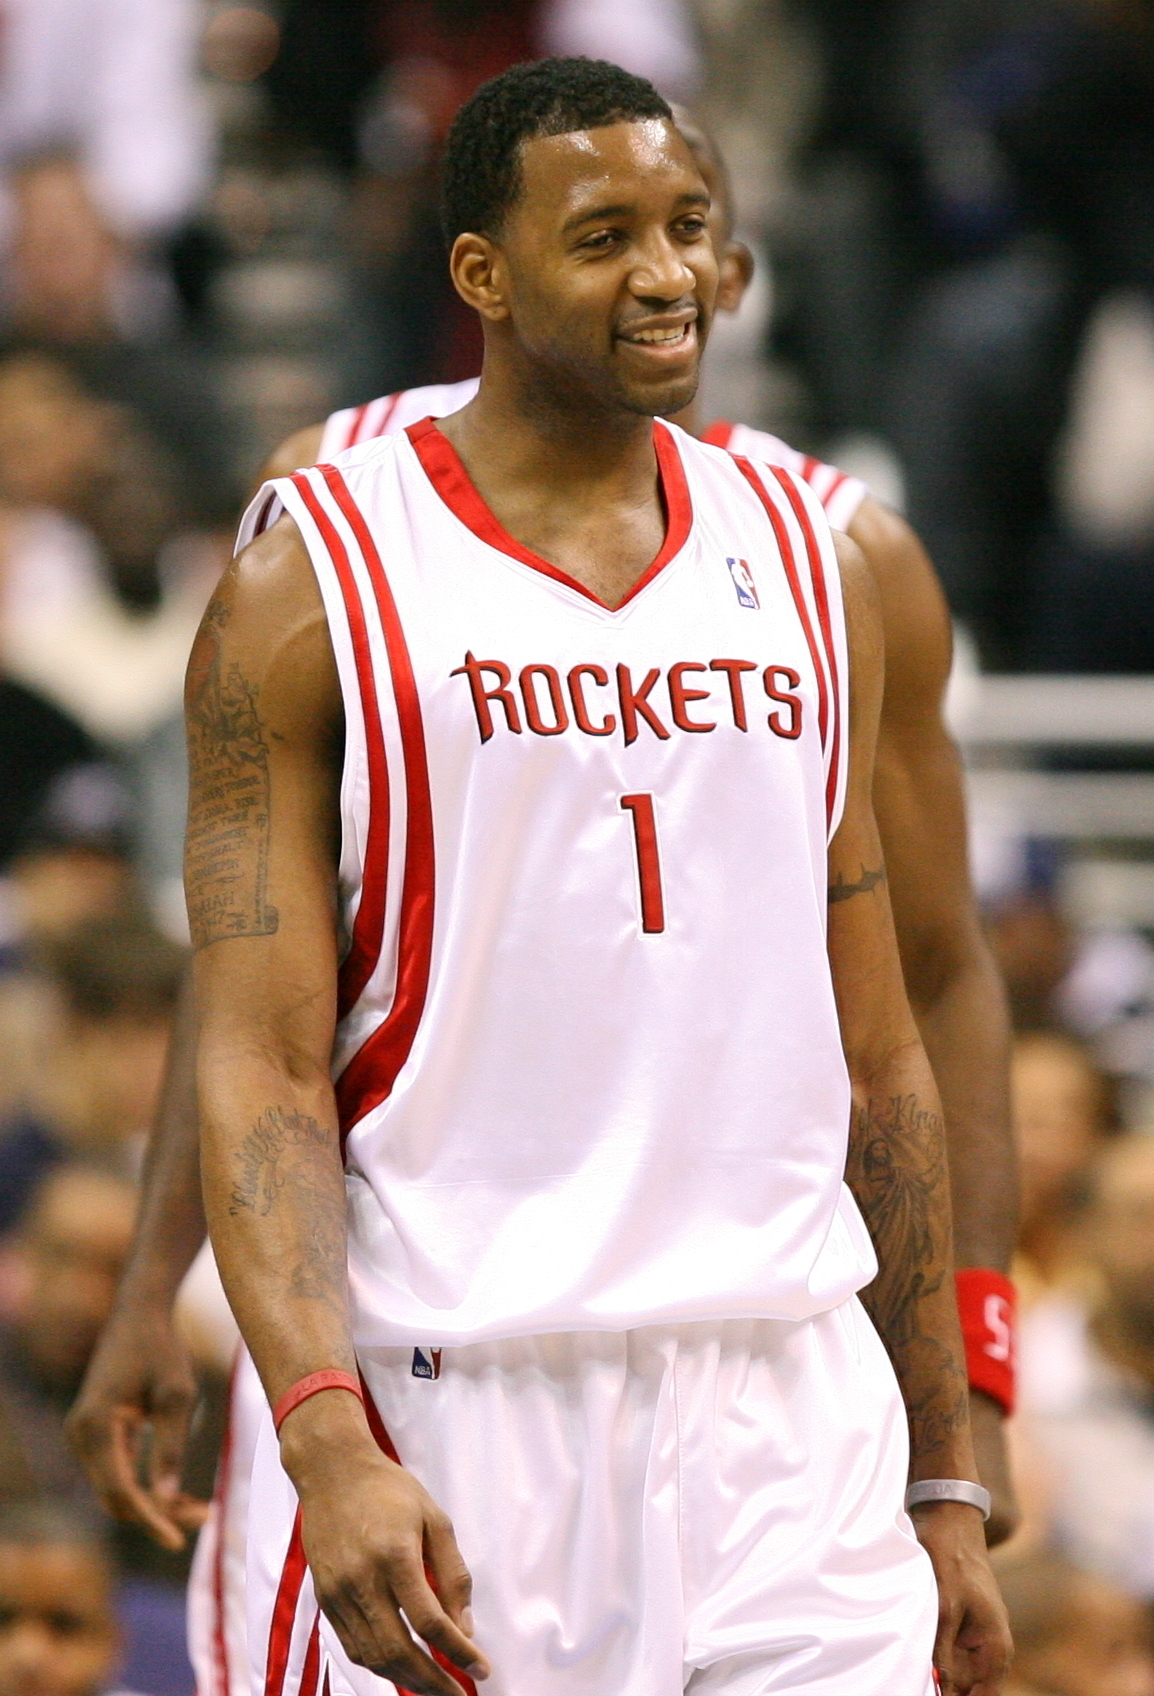
เทรซี แม็คเกรดี

| name = เทรซี แม็คเกรดี
| image = Tracy McGrady 1.jpg
| caption = แม็คเกรดีขณะเล่นให้ฮิวสตัน รอกเก็ตส์ปี 2006
| height_ft = 6
| height_in = 8
| weight_lb = 225
| birth_place = บาร์โลว์ รัฐฟลอริดา U.S.
* Auburndale High School|Auburndale (Auburndale, Florida)
* Mount Zion Christian Academy(Durham, North Carolina)
| draft_year = 1997
| draft_round = 1
| draft_pick = 9
| draft_team = โทรอนโต แรปเตอรส์
| career_position = สวิงแมน|ชู้ตติ้งการ์ด/สมอลฟอร์เวิร์ด
| career_number = 1, 3
| career_start = 1997
| career_end = 2013
| years1 = –
| team1 = โทรอนโต แรปเตอรส์
| years2 = –
| team2 = ออร์แลนโด แมจิก
| years3 = –
| team3 = ฮิวส์ตัน ร็อคเก็ตส์
| team4 = นิว ยอร์ก นิก
| team5 = Detroit Pistons
| team6 = Atlanta Hawks
| years7 = 2012–13 CBA season|2012–2013
| team7 = Qingdao Eagles
| team8 = San Antonio Spurs
| stat1label = แต้ม
| stat1value = 18,381 (19.6 แต้มต่อเกม)
| stat2label = รีบาวด์
| stat2value = 5,276 (5.6 รีบาวด์ต่อเกม)
| stat3label = แอสซิสต์
| stat3value = 4,161 (4.4 แอสซิสต์ต่อเกม)
| bbr = mcgratr01
| HOF_player = tracy-mcgrady
Medal|Country|
เทรซี ลามาร์ แม็คเกรดี จูเนียร์ () เกิด 24 พฤษภาคม พ.ศ. 2522 ในเมืองบาร์เลว์, ฟลอริดา|บาร์โลว์ รัฐฟลอริดา ชื่อเล่น ที-แมค (T-Mac) เป็นนักบาสเกตบอลตัวจริง เล่นตำแหน่งชู้ตติ้งการ์ดให้ทีมฮิวส์ตัน รอกเก็ตส์ในลีกเอ็นบีเอ แต่เขายังสามารถเล่นตำแหน่งสมอลฟอร์เวิร์ดได้ด้วย
== อาชีพการเล่นช่วงแรก ==
แม็คเกรดี (6 ฟุต 8 นิ้ว 223 ปอนด์) เล่นตำแหน่งชู้ตติ้งการ์ดหรือสมอลฟอร์เวิร์ด เป็นหนึ่งในผู้เล่นคนแรก ๆ ที่เข้าสู่เอ็นบีเอจากไฮสกูลโดยตรงโดยไม่เข้าระดับมหาวิทยาลัย เขาจบจากไฮสกูลที่ชื่อ Mt. Zion Christian Academy โดยเล่นได้ผลงานดีใน ABCD Camp ของอะดีดาส ซึ่งเป็นค่ายกีฬาสำหรับนักกีฬาไฮสกูลที่เก่งที่สุดของประเทศ เขาได้รับการคัดเลือกตัวเป็นอันดับที่ 9 ในการดราฟรอบแรกของปี พ.ศ. 2540 (ค.ศ. 1997) โดยทีมโทรอนโต แรปเตอรส์ เจอร์รี ครอส (Jerry Krause) ผู้จัดการทีมชิคาโก บุลส์พยายามเทรดสกอตตี พิพเพน (Scottie Pippen) ไปยังเมมฟิส กริซลีส์|แวนคูเวอร์ กริซลีส์ แลกกับอันดับการดราฟที่ 4 เพื่อจะเลือกแม็คเกรดี แต่ก็ไม่สำเร็จ เนื่องจากไมเคิล จอร์แดนขู่ว่าจะเลิกเล่นหากมีการเทรดนี้เกิดขึ้น
แม็คเกรดีทำผลงานได้ดีขึ้นต่อเนื่องทุกปีที่เล่นให้กับแรปเตอรส์ แต่ไม่ดังเท่าเพื่อนร่วมทีมและลูกพี่ลูกน้อง วินซ์ คาร์เตอร์ (Vince Cartor) ซึ่งมีชื่อเสียงในการดังก์ เขายังเป็นผู้ช่วยคาร์เตอร์ในการแข่งเอ็นบีเอ สแลมดังก์ ปี พ.ศ. 2543 ซึ่งเขาก็แข่งในรายการนี้ด้วย คาร์เตอร์รับผิดชอบเป็นตัวทำคะแนนในทีมในขณะที่แม็คเกรดีรับหน้าที่ในการตั้งรับและขัดขวางการทำแต้มของฝ่ายตรงข้าม ทั้งคู่ช่วยให้แรปเตอรส์เข้าสู่รอบเพลย์ออฟเป็นครั้งแรกในปี พ.ศ. 2543 แต่ก็ตกรอบแรกโดยแพ้ให้กับทีมนิวยอร์ก นิกส์ในการแข่ง 4 เกม
== การเริ่มต้นใหม่ ==
ชีวิตการเล่นของแม็คเกรดีก้าวหน้ามากขึ้นเมื่อเขาบังคับให้ทีมเทรดเขาไปยังออร์แลนโด แมจิกแลกกับสิทธิ์การดราฟรอบแรกในปี พ.ศ. 2543 เขาได้รางวัลผู้เล่นพัฒนาการดีที่สุด (NBA Most Improved Player Award) และได้เลือกเป็นผู้เล่นตัวจริงในเกมรวมดาราเอ็นบีเอ|เกมออลสตาร์ ในฤดูกาล 2000-01 (พ.ศ. 2543-44) ออร์แลนโดคาดหวังว่า เขาและแกรนท์ ฮิลล์ (Grant Hill) จะเป็นกำลังสำคัญให้ทีม แต่เพราะการบาดเจ็บอย่างต่อเนื่องของฮิลล์ แม็คเกรดีกลายเป็นผู้เล่นสำคัญสุดของแมจิก ในฤดูกาล 2002-03 (พ.ศ. 2545-46) แม็คเกรดีได้ตำแหน่งผู้ทำคะแนนสูงสุดในเอ็นบีเอ โดยทำได้เฉลี่ย 32.1 คะแนนต่อเกม ฤดูกาล 2003-04 (พ.ศ. 2546-47) เขาก็ได้ตำแหน่งทำคะแนนสูงสุดอีกครั้งที่ 28 คะแนนต่อเกม และทำสถิติสูงสุดของฤดูกาลเมื่อชู้ตได้ 62 คะแนนในการแข่งกับวอชิงตัน วิซารดส์เมื่อ 10 มีนาคม พ.ศ. 2547 และเป็นคนที่สี่ในรอบ 12 ปีที่ทำได้เกิน 60 แต้ม
แต่โชคก็ไม่เข้าข้างหลังจากสิ้นสุดฤดูกาล ออร์แลนโดชนะเพียง 21 เกมและได้อันดับสุดท้ายของลีก มีการกล่าวหาว่าเขาไม่ได้เล่นอย่างเต็มที่ตลอดเกม (ซึ่งเขาก็ยอมรับในเวลาต่อมา) ความสัมพันธ์ระหว่างแม็คเกรดีกับผู้จัดการทั่วไป จอห์น ไวส์บรอด (John Weisbrod) แย่ลง และไวส์บรอดตัดสินใจเทรดแม็คเกรดีแทนที่จะเก็บเขาไว้ เสี่ยงกับการที่ไม่สามารถเซ็นสัญญาต่อ และสูญเสียแม็คเกรดีโดยไม่ได้รับอะไรตอบแทนกลับมา
== ฮิวส์ตัน รอกเก็ตส์ ==
เมื่อ 29 มิถุนายน พ.ศ. 2547 แม็คเกรดี, ฮวน ฮาวาร์ด (Juwan Howard) , ไทรอน ลู (Tyronn Lue) และ รีส เกเนส (Reece Gaines) ถูกเทรดไปยังฮิวส์ตัน รอกเก็ตส์ในการเทรดผู้เล่น 7 คนและได้ สตีฟ แฟรนซิส (Steve Francis) , คัททิโน โมบลี (Cuttino Mobley) กับ เควิน เคโต (Kelvin Cato) มายังแมจิก ในฤดูกาลแรกกับฮิวส์ตัน แม็คเกรดีร่วมกับเหยา หมิง (Yao Ming) เซ็นเตอร์ 7 ฟุต 6 นิ้วจากประเทศจีน ช่วยให้ทีมจบฤดูกาลที่อันดับห้าในสายตะวันตก ตอนเริ่มฤดูกาลทีมทำผลงานไม่ดีเมื่อแม็คเกรดูไม่เหมาะกับแผนการบุกของโค้ช เจฟ แวน กันดี (Jeff Van Gundy) แต่แม็คเกรดีก็ทำให้นักวิจารณ์ประทับใจโดยการปรับตัวให้เข้ากับทีมใหม่และเป็นผู้เล่นที่สมบูรณ์แบบ เมื่อ 9 ธันวาคม พ.ศ. 2547 เขาทำ 13 คะแนนในช่วง 35 วินาทีสุดท้ายในการแข่งกับซานแอนโตนิโอ สเปอรส์ เป็นผลงานช่วงสำคัญในเกมที่ดีที่สุดครั้งหนึ่งในประวัติศาสตร์เอ็นบีเอ ฮิวส์ตันชนะไป 81 ต่อ 80
ถึงแม้ว่าแม็คเกรดีจะเล่นในรอบแรกของเพลย์ออฟดีกว่าคู่แข่ง เดิร์ก โนวิตส์กี (Dirk Nowitzki) ฮิวส์ตันตกรอบในเกมสุดท้ายของรอบแรกโดยแพ้ถึง 40 คะแนน
ฤดูกาล 2005-06 (พ.ศ. 2548-49) แม็คเกรดี พลาดลงเล่นในแปดเกมแรกจากปัญหาเจ็บหลัง อาการบาดเจ็บหลังก็เกิดขึ้นอีกครั้งเมื่อ 8 มกราคม ค.ศ. 2006 จนต้องออกจากเกมในช่วงพักครึ่ง นอนบนเปลส่งโรงพยาบาล หยุดเล่นไปอีก 5 เกม เจ็บหลังยังเป็นปัญหากับแม็คเกรดี รอกเก็ตส์ทำผลงานไม่ดีช่วงที่แม็คเกรดีบาดเจ็บ โดยชนะ 2 แพ้ 15 ในเกมที่เขาไม่ลงเล่น และ ชนะ 2 แพ้ 16 ในเกมที่แม็คเกรดีเล่นไม่จบเกม
ฤดูกาล 2006-07 แม็คเกรดีเริ่มต้นโดยพัก 7 เกมด้วยปัญหาเจ็บหลัง เขาเชื่อว่าเขาไม่สามารถเล่นได้ดีเท่าเมื่อก่อน และยกให้ เหยา หมิง ซึ่งมีผลงานที่โดดเด่นในฤดูกาลนั้น เป็นตัวทำคะแนนหลักของทีม (TNT) McGrady discusses 2007 All-Star Game Selection แต่ช่วงที่เหยาบาดเจ็บที่ขา แม็คเกรดี ก็กลับมายกระดับการเล่นโดยรวม พาทีมให้ขึ้นสู่อันดับที่ 5 ของลีก แต่ในเพลย์ออฟ รอกเก็ตส์ยังคงตกรอบแรกโดยพ่ายให้กับทีม ยูทาห์ แจ๊ส สี่เกมต่อสาม
== ข้อมูลผู้เล่น ==
ที่อายุ ปี แม็คเกรดีได้ตำแหน่งทำคะแนนสูงสุดสองครั้ง (ในปี พ.ศ. 2546 และ 2547) และยังติดในทีมออล-เอ็นบีเอทีมแรก สองครั้ง และออล-เอ็นบีเอทีมสอง สามครั้ง และยังถูกมองว่าเป็นผู้เล่นจากระดับไฮสกูลไปโปร ที่ประสบความสำเร็จสูงสุดคนหนึ่ง ตามหลังผู้เล่นอย่าง เควิน การ์เน็ต (Kevin Garnett) , โคบี ไบรอันต์ (Kobe Bryant) และ เจอร์เมน โอนีล (Jermaine O'Neal) แต่จุดที่ติของแม็คเกรดีคือทีมของเขาไม่เคยผ่านเข้ารอบสองของเพลย์ออฟได้เลยตลอดชีวิตการเล่นในเอ็นบีเอ
เมื่อปี ค.ศ. 2002 (พ.ศ. 2545) แม็คเกรดี ได้เซ็นสัญญาตลอดชีพกับอะดีดาส สนับสนุนผลิตภัณฑ์ของอะดีดาส ให้ผลิตรองเท้าในชื่อ ที-แม็ค
NBA marketers look for next Mike, USA TODAY, 27 พฤษภาคม พ.ศ. 2545 (เข้าถึงข้อมูล 22 ธันวาคม พ.ศ. 2550)
== ชีวิตส่วนตัว ==
เขาและแฟน แคลเรนดา แฮร์ริส (Clarenda Harris) มีลูกสาวหนึ่งคนชื่อ เลย์ลา แคลรีส (Layla Clarice) และลูกชายชื่อ แลย์เมน ลามาร์ (Laymen Lamar) ถึงแม้ว่าเขาจะแยกกับทีมออร์แลนโดแมจิก เขายังคงมีบ้านอยู่ที่เมืองออร์แลนโด
== อ้างอิง ==
== แหล่งข้อมูลอื่น ==
* เว็บไซต์ทางการของ เทรซี แม็คเกรดี
หมวดหมู่:นักบาสเกตบอลชาวอเมริกัน
หมวดหมู่:ชาวอเมริกันเชื้อสายแอฟริกา